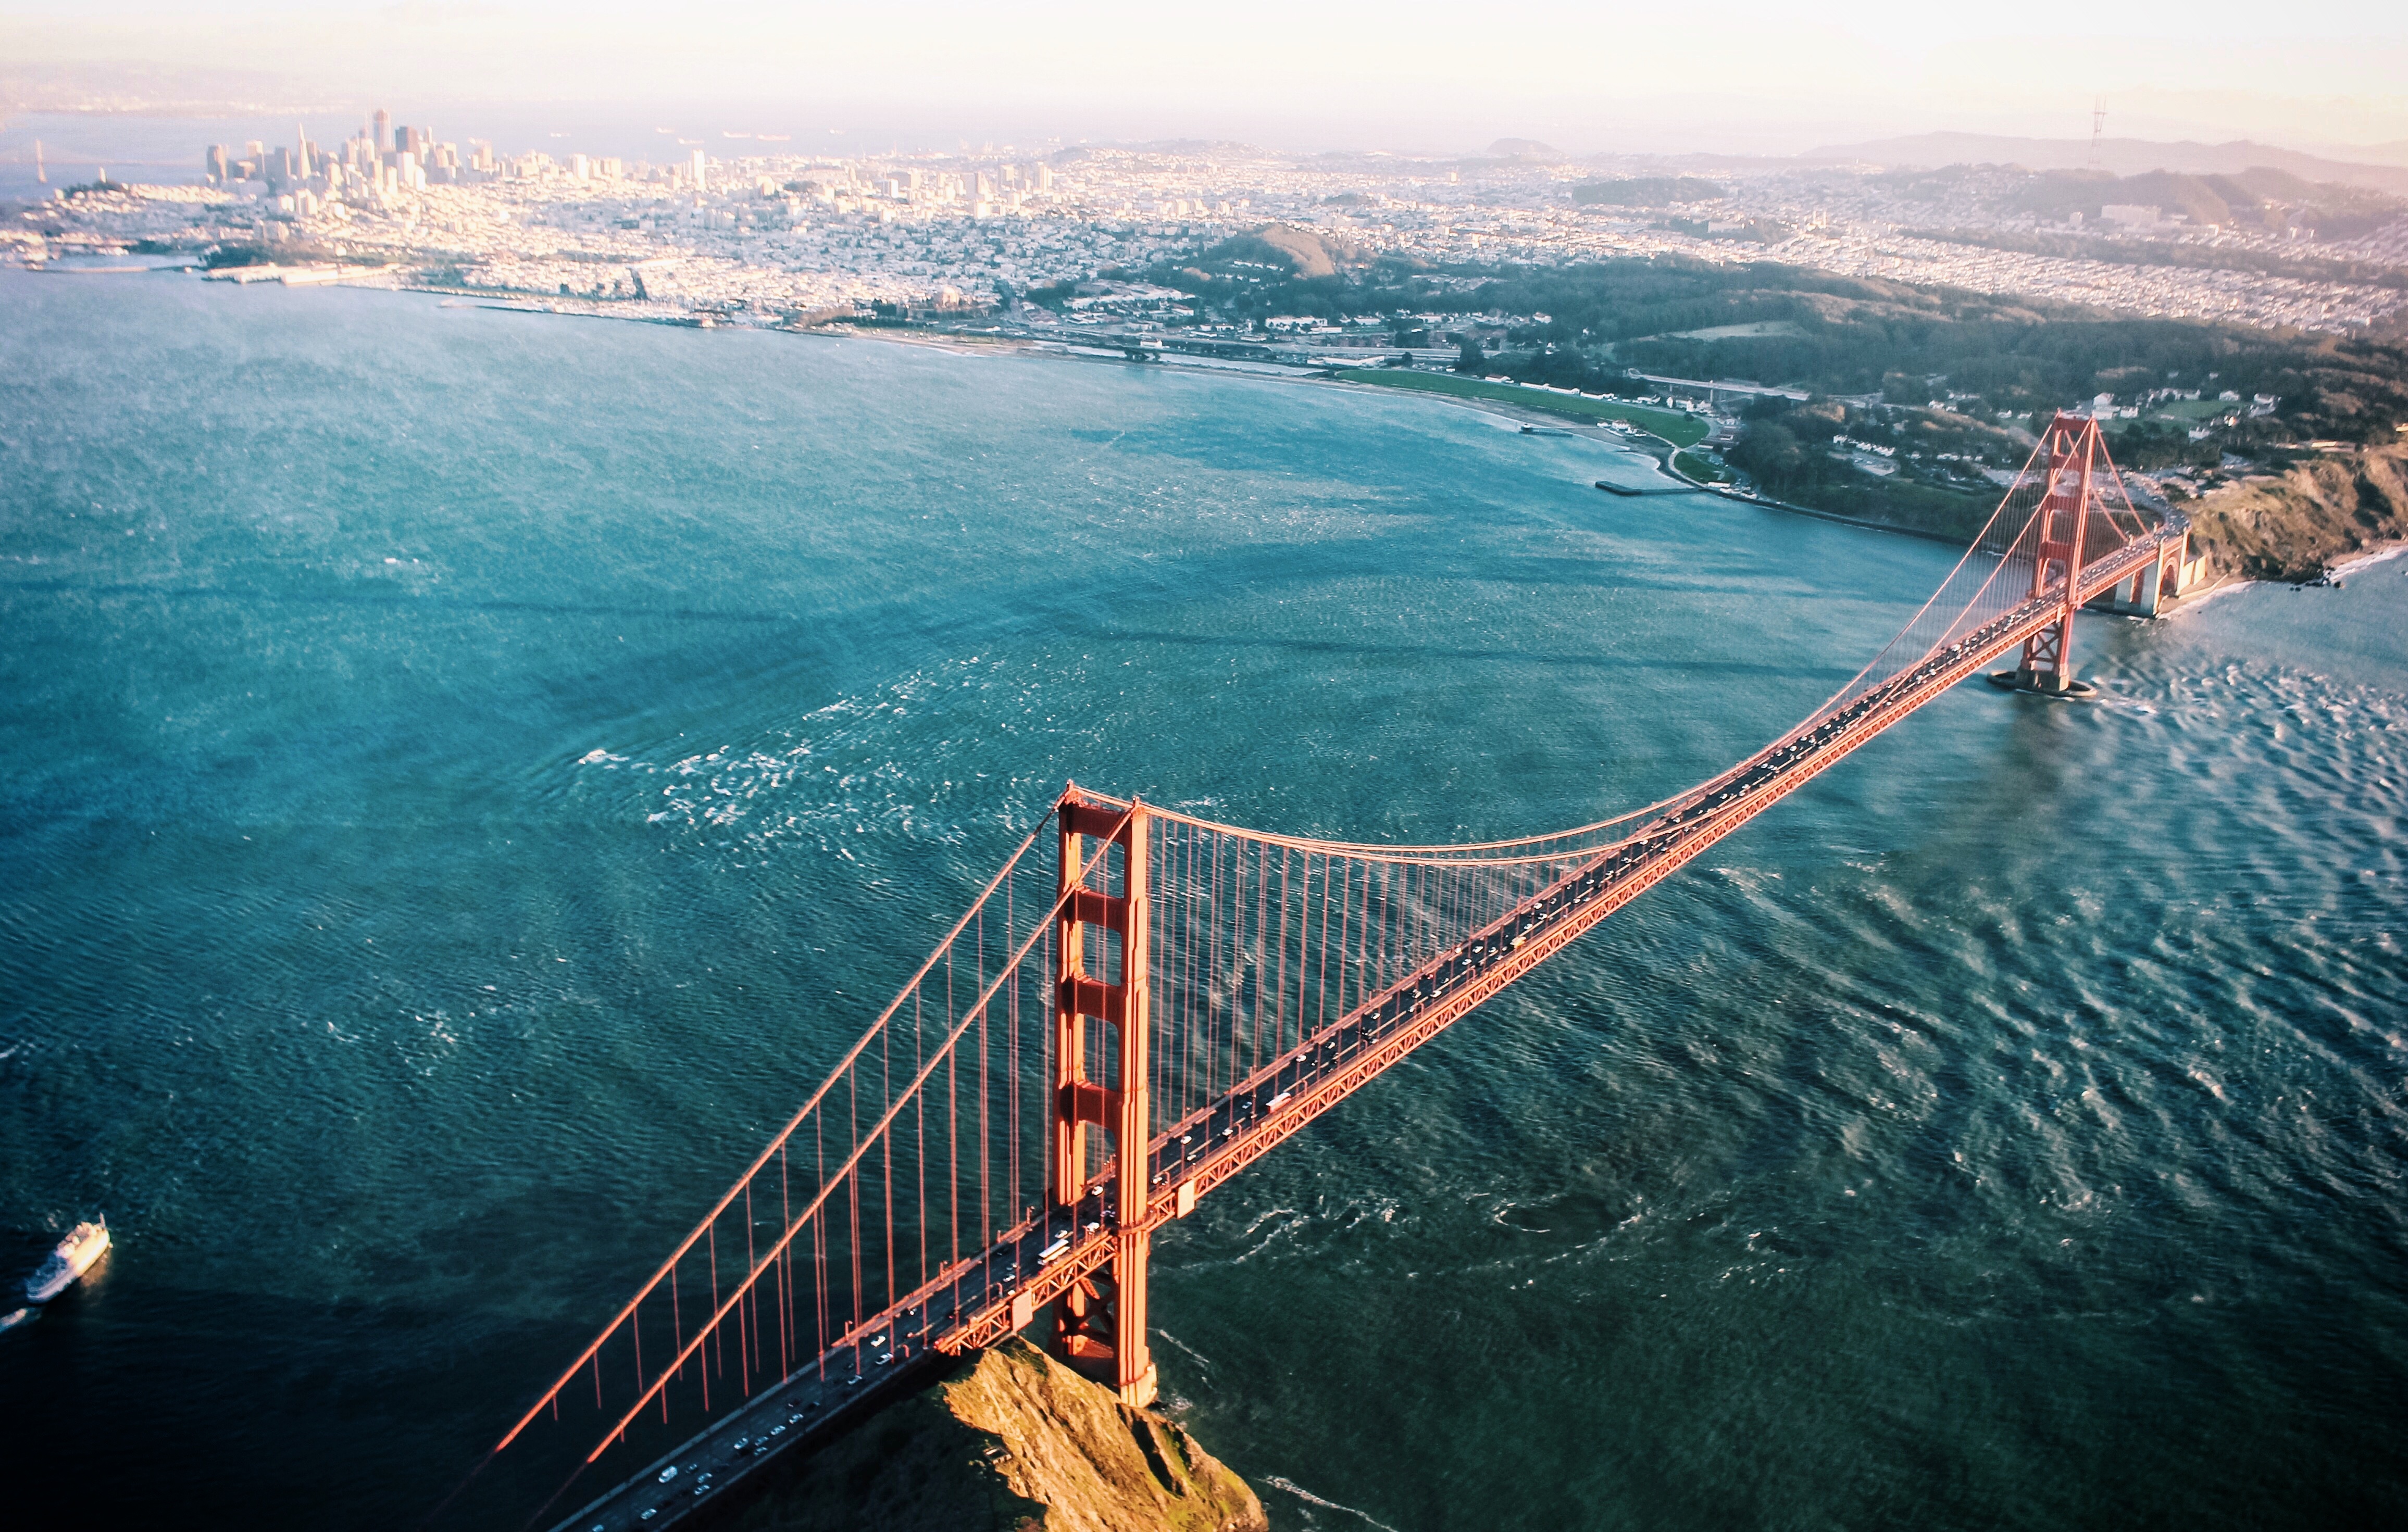
sea, coast, structure, bridge, suspension bridge, vehicle, mast, bay, port, aerial view, goldengate, channel, aerial photography